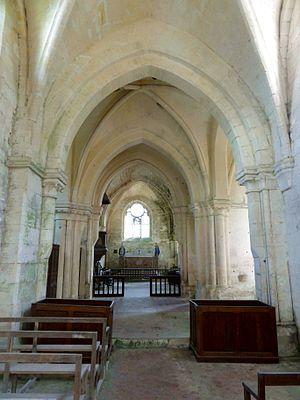
Intérieur de l'église - voir titre.
L'église Saint-Remi est une église catholique située à Laigneville, dans le département de l'Oise, en France. Son clocher en bâtière central, dont le premier étage est caché par les toitures, a ses baies flanquées de colonnettes portant des chapiteaux d'un style roman assez archaïque, qui évoque le début du XIIᵉ siècle. Or, la base du clocher, voûtée d'ogives, a tout du style gothique primitif, et ne devrait pas être beaucoup antérieure au milieu du XIIᵉ siècle. Elle est associée à une voûte en berceau brisé qui recouvre la travée suivante du chœur primitif. Les deux bras du transept sont de longueur inégale, et n'ont pas été bâtis sous la même campagne. Le croisillon sud, plus profond, a la particularité de posséder un mur méridional taillé à même la roche, ce qui est unique dans la région. Il se prolongeait jadis par une absidiole apparemment recouverte d'une voûte en cul-de-four nervée, dont l'amorce semble encore subsister, mais a en fait été entièrement rebâtie. Le croisillon sud, nettement plus petit, s'accompagne d'une minuscule chapelle rectangulaire.